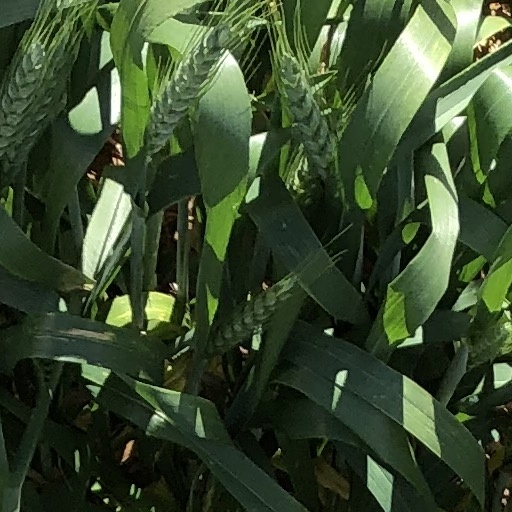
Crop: wheat